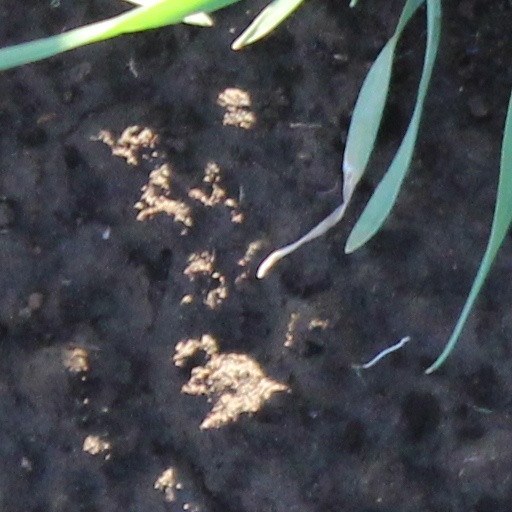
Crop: wheat